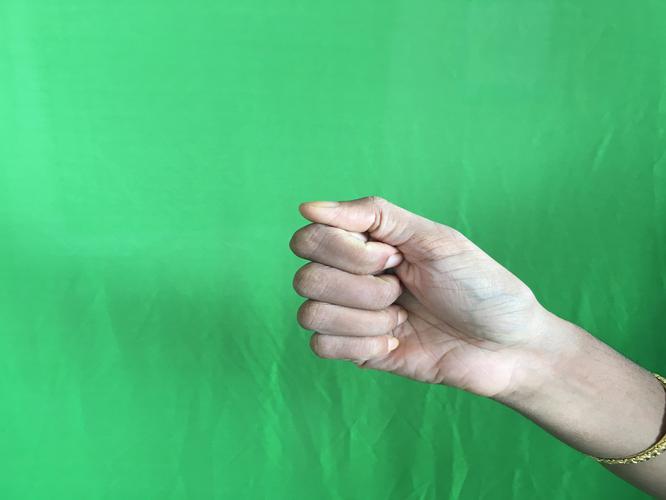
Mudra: Mushti
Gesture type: single_hand